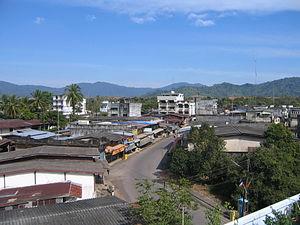
Trat est une ville de l'est de la Thaïlande, chef lieu de la Province de Trat, située près de la frontière cambodgienne. Elle se trouve à l'Ouest de l'embouchure de la Trat sur le Golfe de Thaïlande.